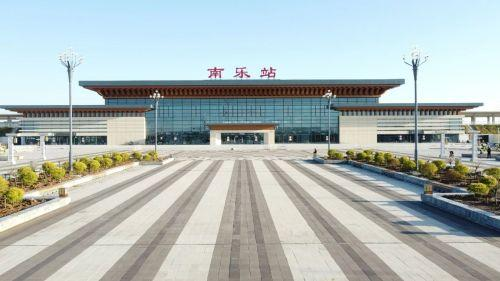
地标名称：南乐站
所在城市：濮阳市·南乐县